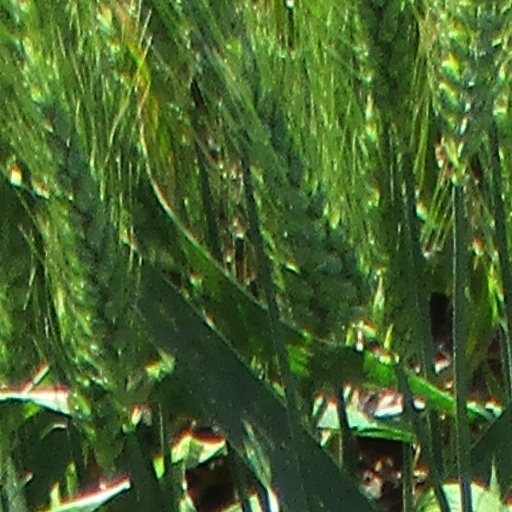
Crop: wheat